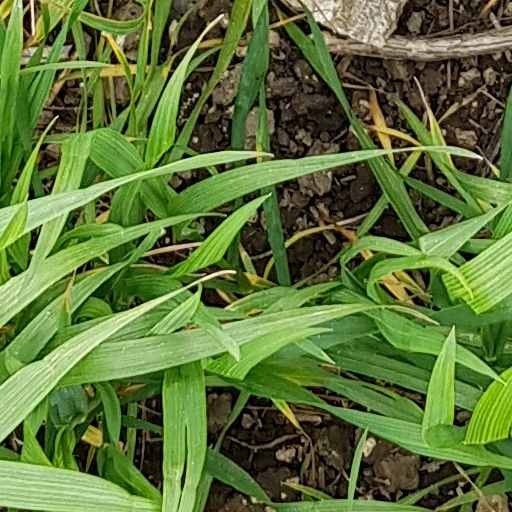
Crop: wheat